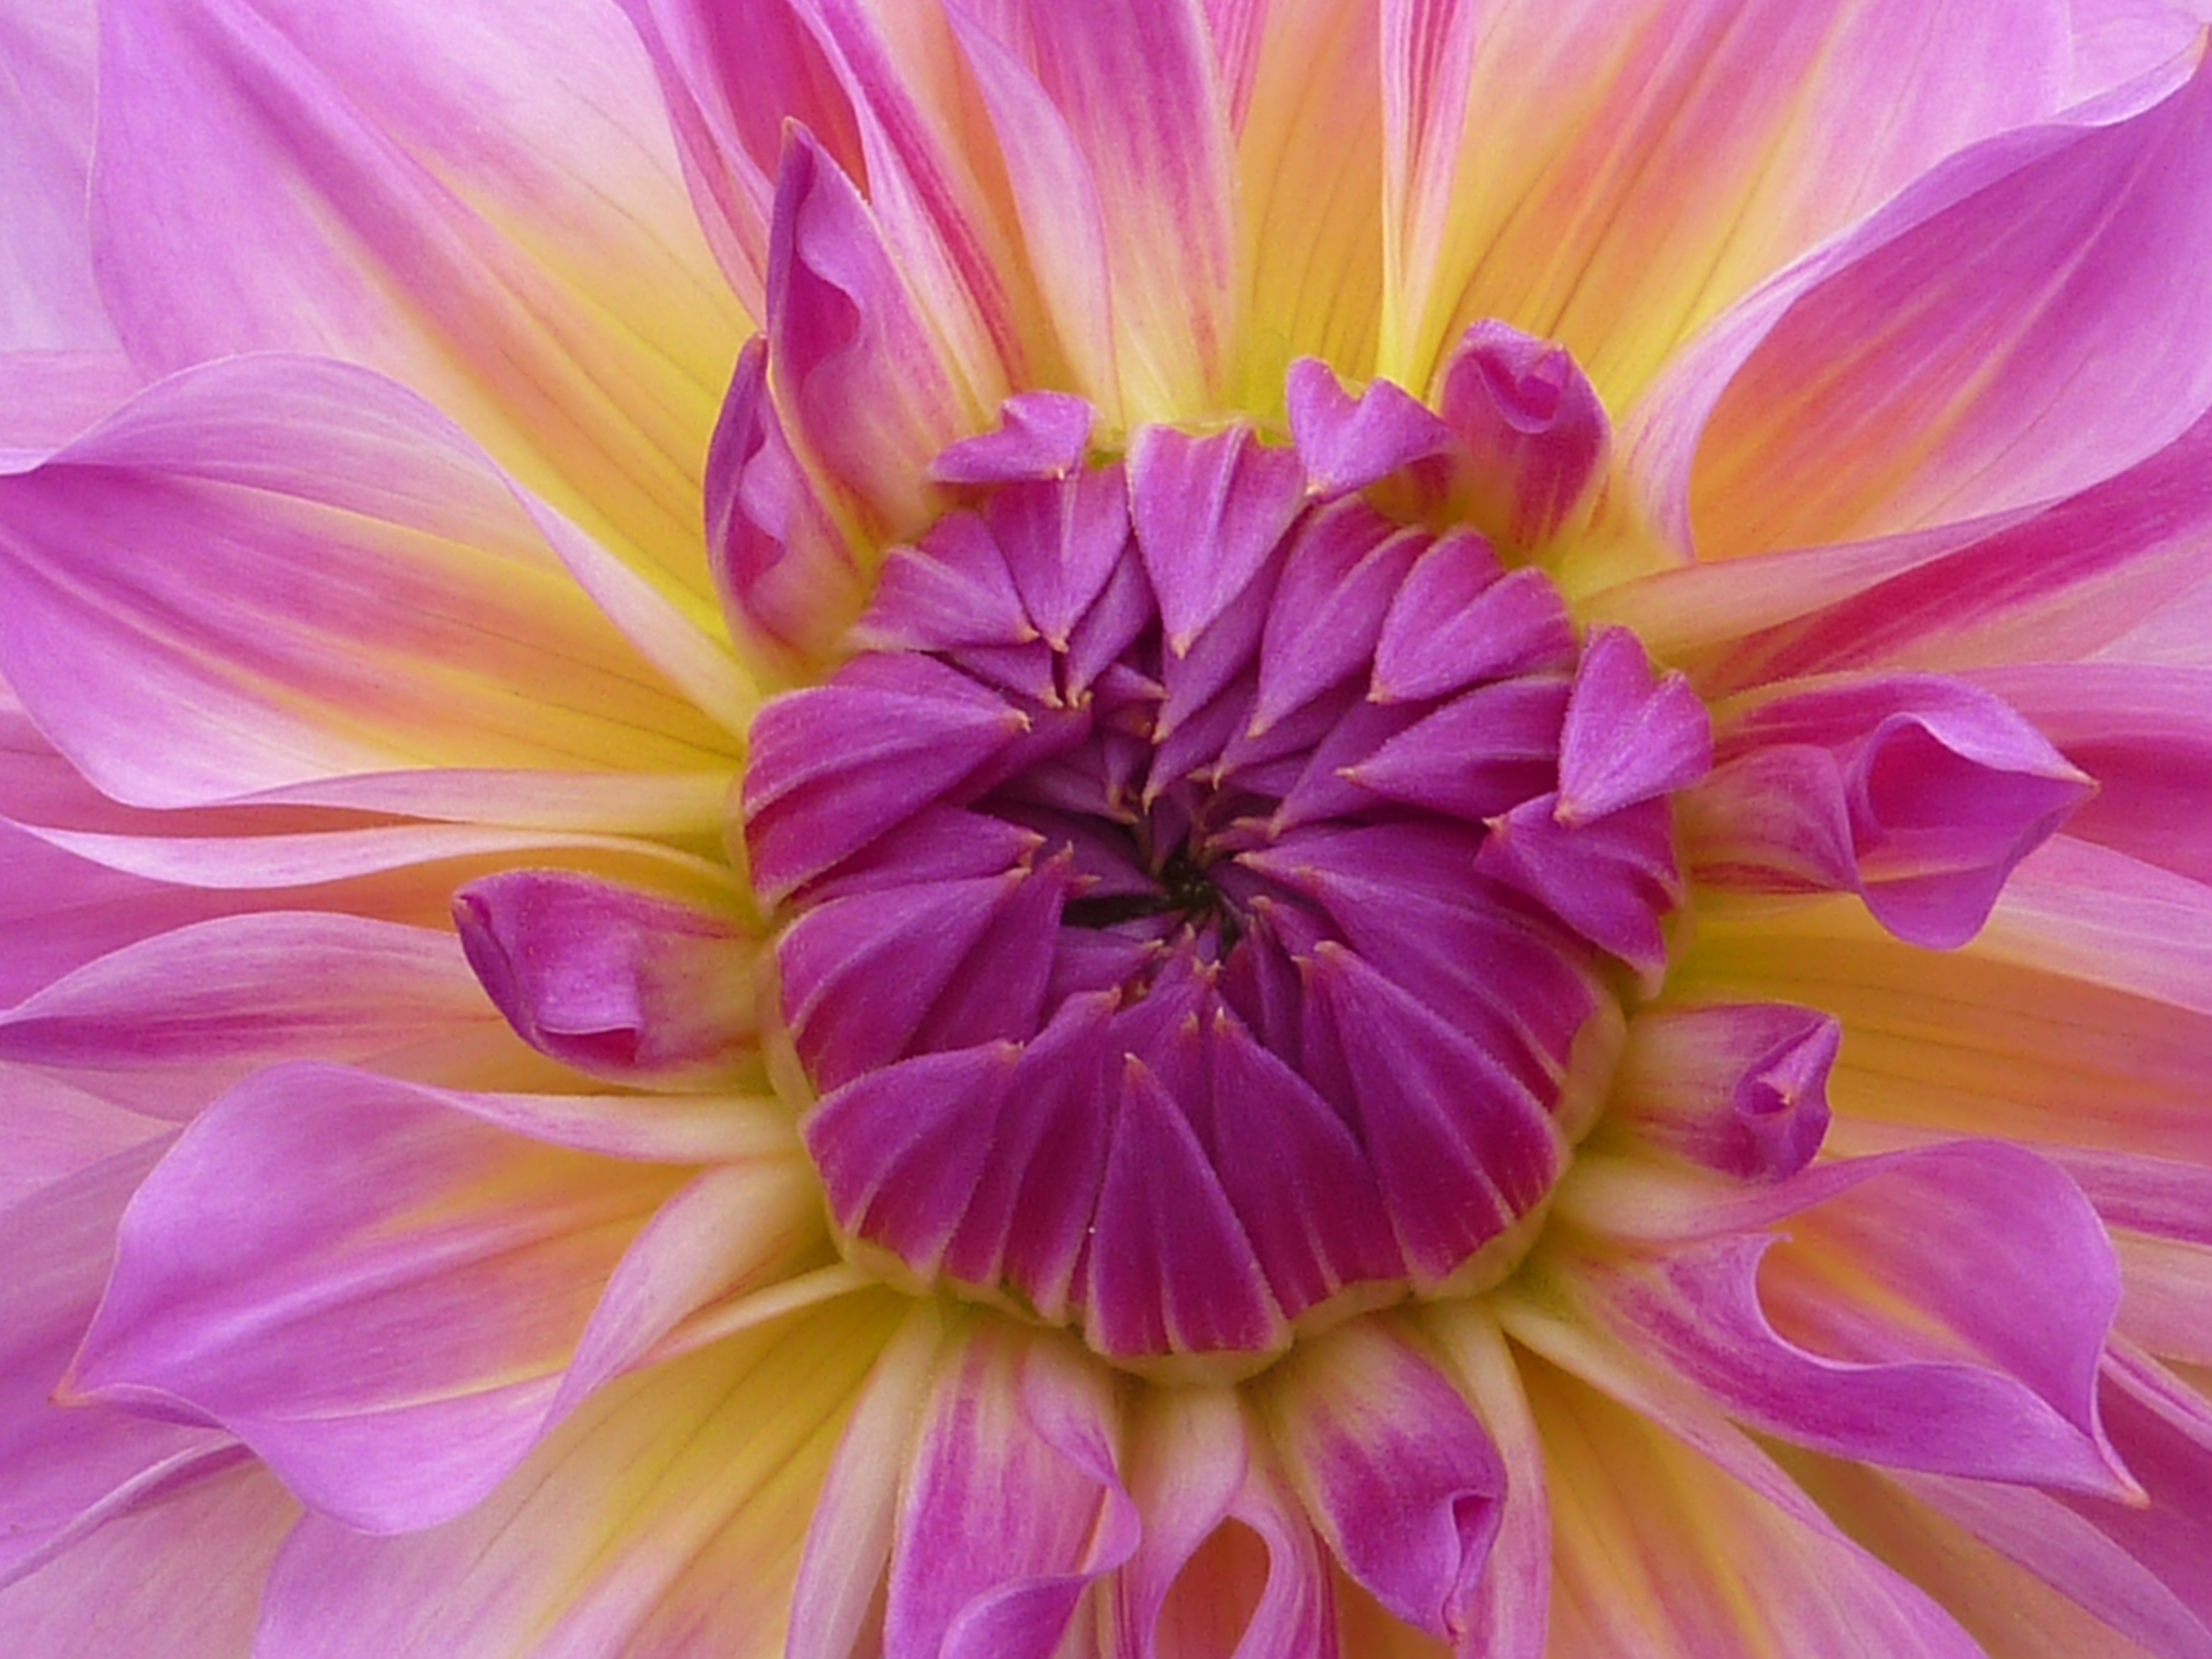
plant, flower, petal, pink, flora, dahlia, macro photography, flowering plant, daisy family, annual plant, land plant